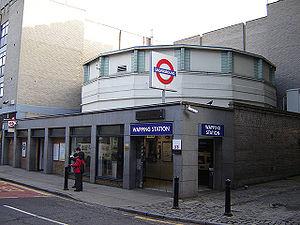
Wapping est le nom donné à une gare du réseau du London Overground.